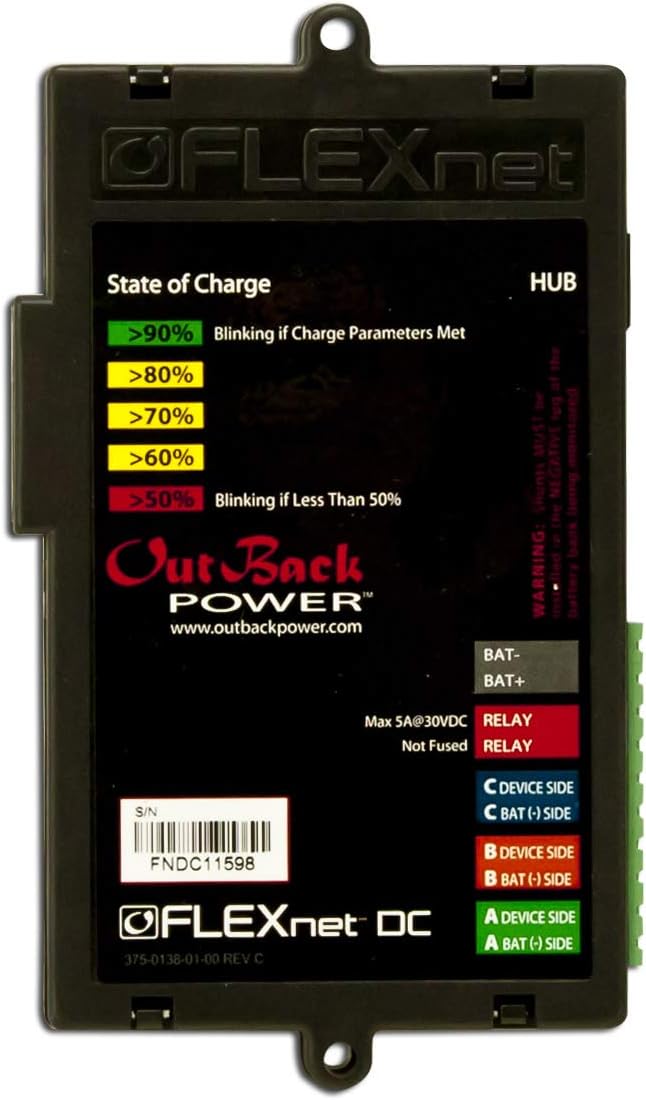
OutBack Power FLEXware FN-DC Flexnet Advanced DC System Monitor
Category: Amazon Home
Part Number: FN-DC  Part: Outback Power FN-DC FLEXware - Flexnet DC Monitor  FLEXware Flexnet DC Monitor. Provides battery state-of-charge level. Improves system performance and efficiency. Provides 128 days of system data logging.  Mfr: Outback Power  UPC: Not Available  Country of Origin: UNITED STATES  Type: Monitor, Data Logger  Also known as: OUTFNDC, Outback Power, FN-DC, Off-Grid Monitoring, Energy Storage, Solar Products, Solar/Clean Energy  Equivalent to:
Features: Mfr: Outback Power | UPC: Not Available | Country of Origin: UNITED STATES | Type: Monitor, Data Logger